Morphettville Racecourse

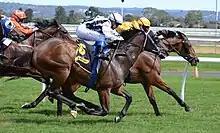
Clare Lindop rides Essay Raider to win the 2013 Schweppes Handicap at Morphettville

The following is a list of group races which are run at Morphettville Racecourse.